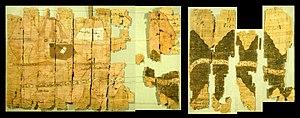
Le papyrus minier de Turin est une ancienne carte égyptienne, généralement considérée comme la plus ancienne carte topographique connue.
La feuille de papyrus, appelée plus simplement le papyrus, est un support d'écriture obtenu grâce à la transformation des tiges d’une plante, appelée également papyrus. Son invention remonte à près de 5 000 ans. Il était utilisé en Égypte et autour de la mer Méditerranée.
Le Musée égyptologique de Turin ou Musée des antiquités égyptiennes de Turin possède l'une des plus importantes collections égyptologiques du monde. Il expose 14 800 œuvres, dont 11 500 dans les « galeries de la culture matérielle », sur près de 40 000 œuvres. C'est le premier musée italien à avoir été partiellement privatisé en décembre 2005 dans le cadre de la création d'une fondation.
Le Ouadi Hammamat est un oued, situé à environ cent-dix kilomètres à l'est de Qena, sur la route caravanière de Coptos, au bord du Nil, vers la mer Rouge, connu depuis l'Antiquité. Son importance en tant que voie d'accès à la mer était telle qu'au premier millénaire avant notre ère, la mer Rouge était appelée mer de Coptos